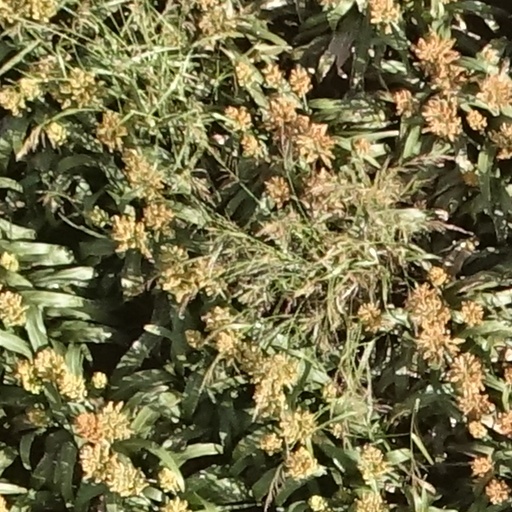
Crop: sorghum